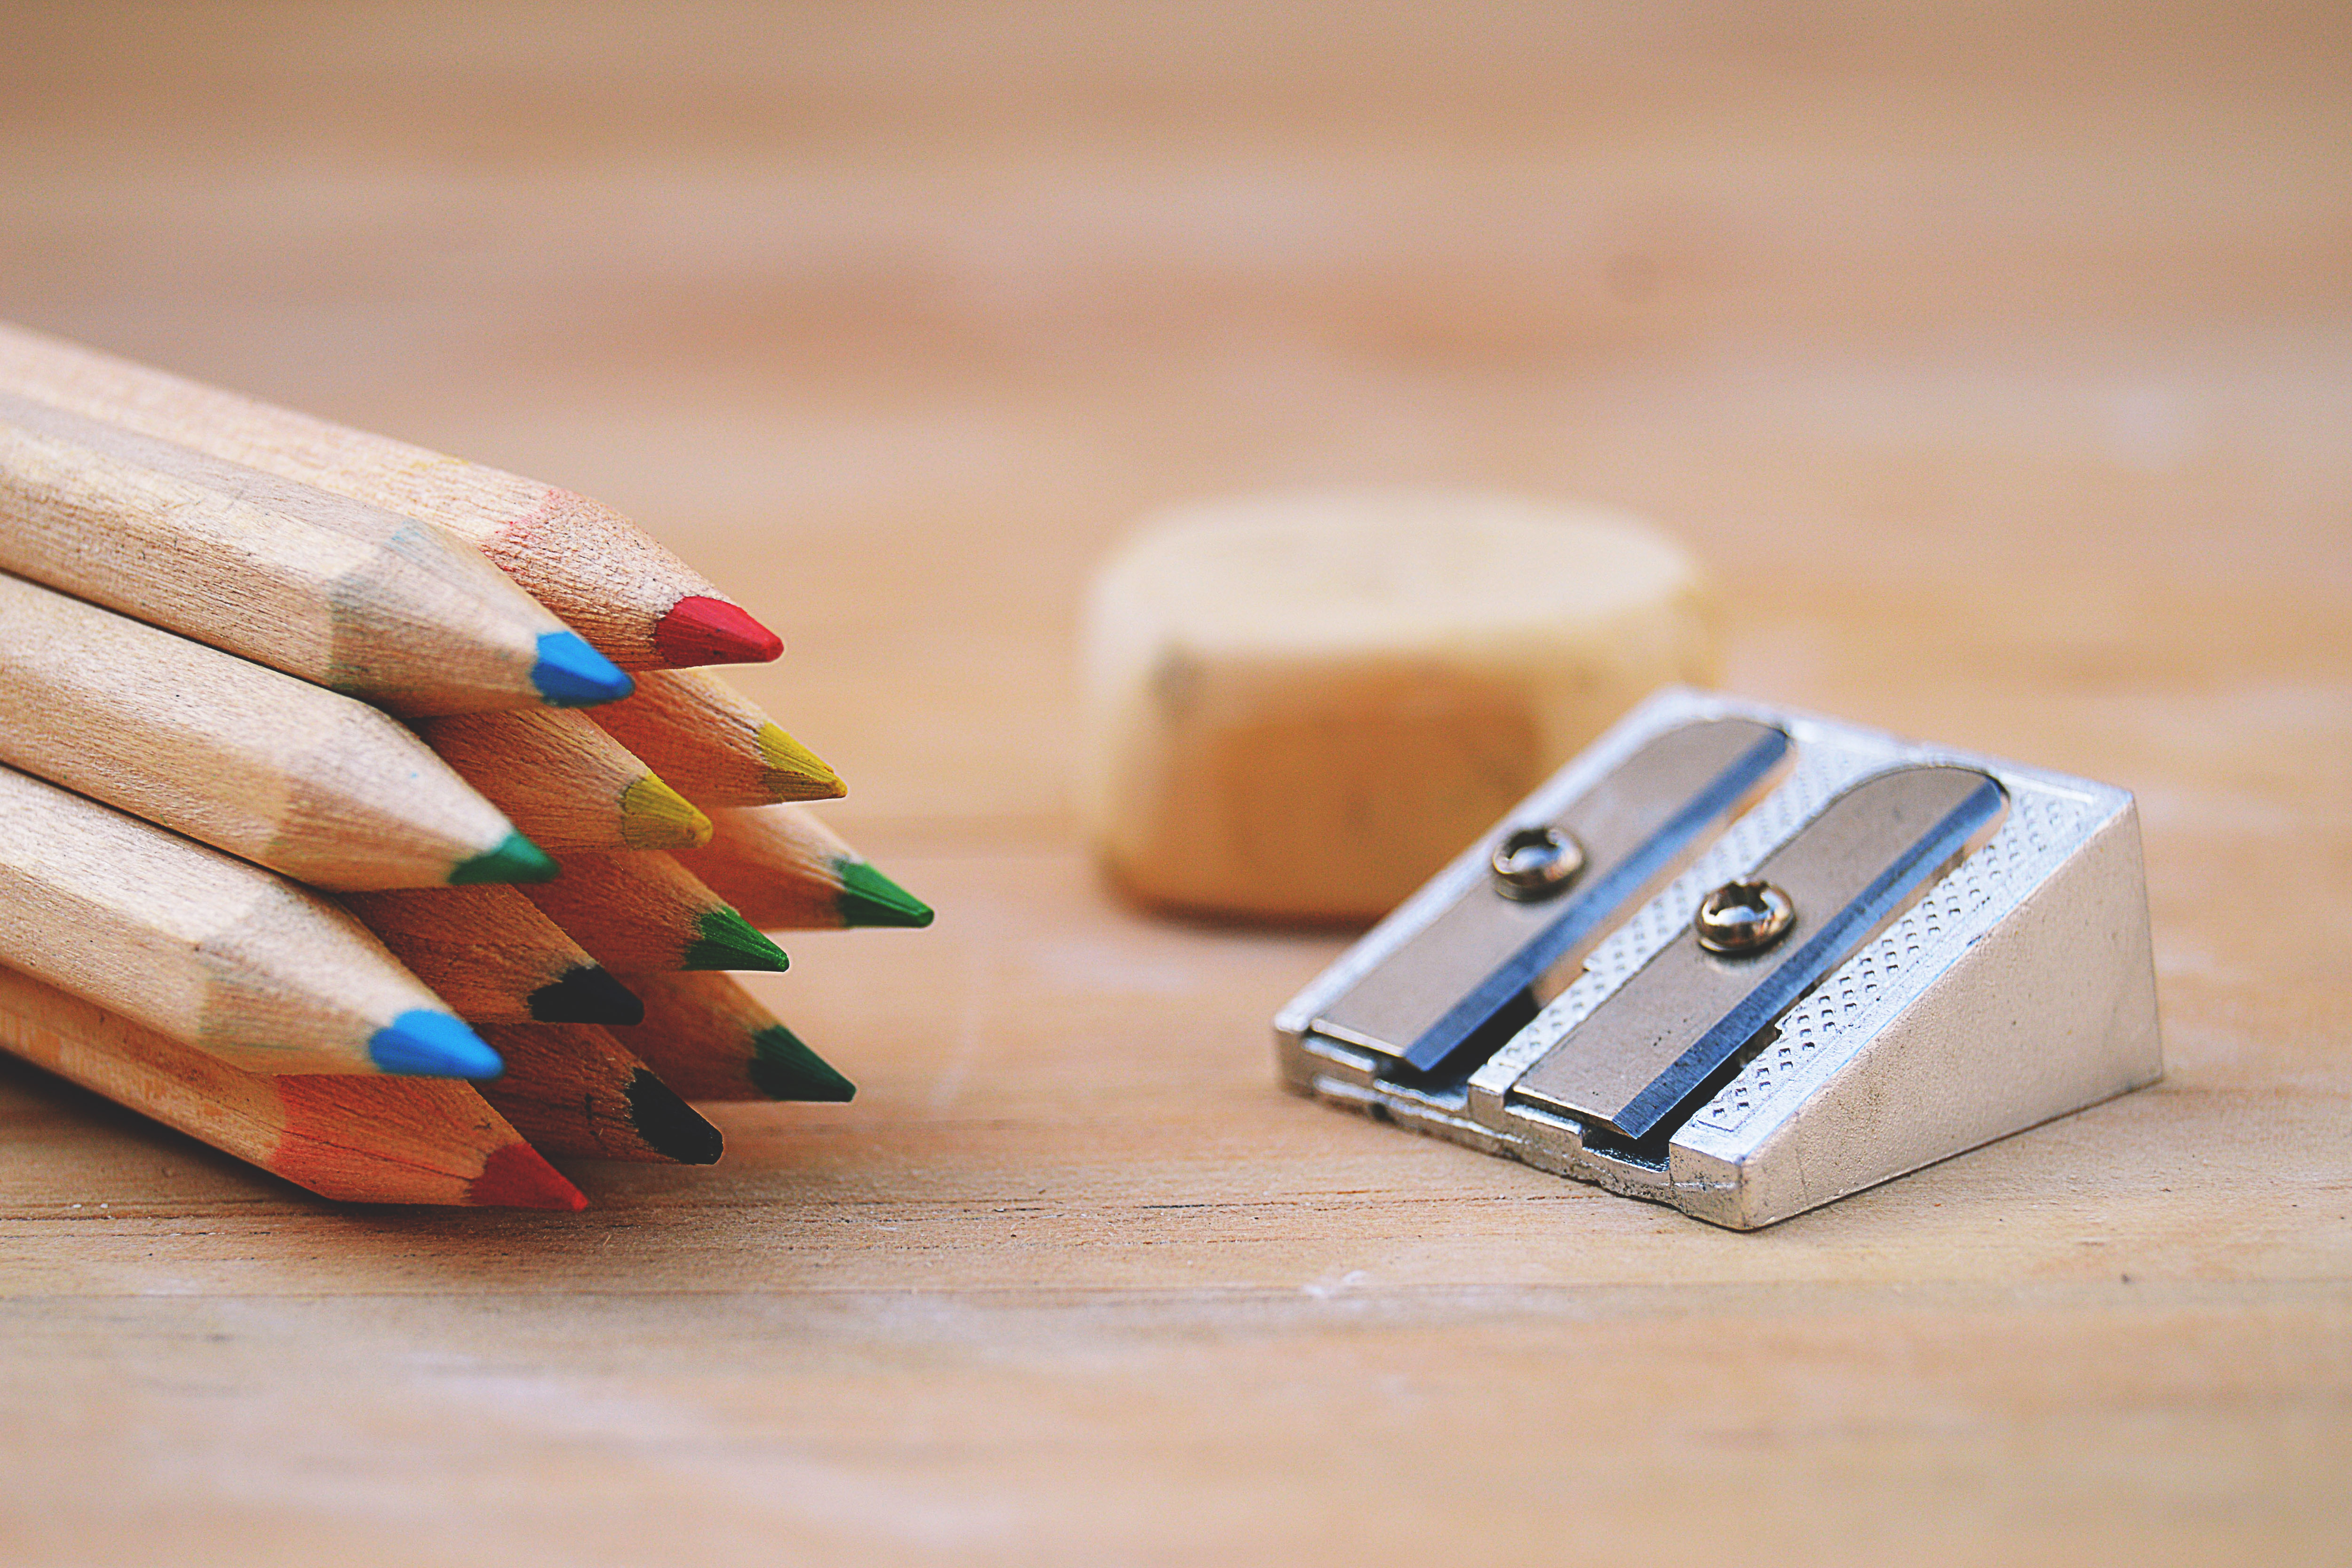
nail, finger, hand, wood, Material property, pencil, cosmetics, writing implement, manicure, nail care, office supplies